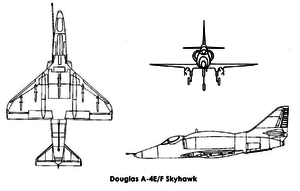
Le Douglas A-4 Skyhawk est un avion d'attaque léger construit par les États-Unis, initialement destiné à être embarqué à bord de porte-avions.